Lifeguard

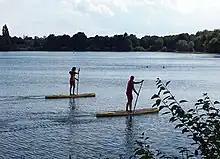
Two lifeguards of the German DLRG patrolling a public bathing area of a lake on stand-up paddleboards in Munich

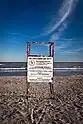
"No lifeguard on duty" Sign posted in Toronto Canada.

Lifeguards can be found patrolling many different types of water, and each type has its own unique features, duties and challenges. Locations where lifeguards can be found include: